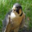
Label: bird